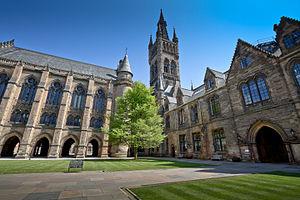
L'université de Glasgow, fondée en 1451 sous Jacques II d'Écosse, est la plus importante des trois universités à Glasgow, en Écosse. Quatrième université la plus ancienne du monde anglo-saxon, elle fait partie des Ancient universities. Parmi les universités d'Écosse, elle se classe seconde en ancienneté, l'université de St Andrews ayant été fondée en 1411. C'est aussi l'une des plus grandes et plus réputées du Royaume-Uni, bien qu'elle se place seconde en Écosse derrière l'université d'Édimbourg pour le nombre d'étudiants. Elle accueille environ 25 000 étudiants provenant de plus de 130 pays différents et se situe dans le quartier de Hillhead.